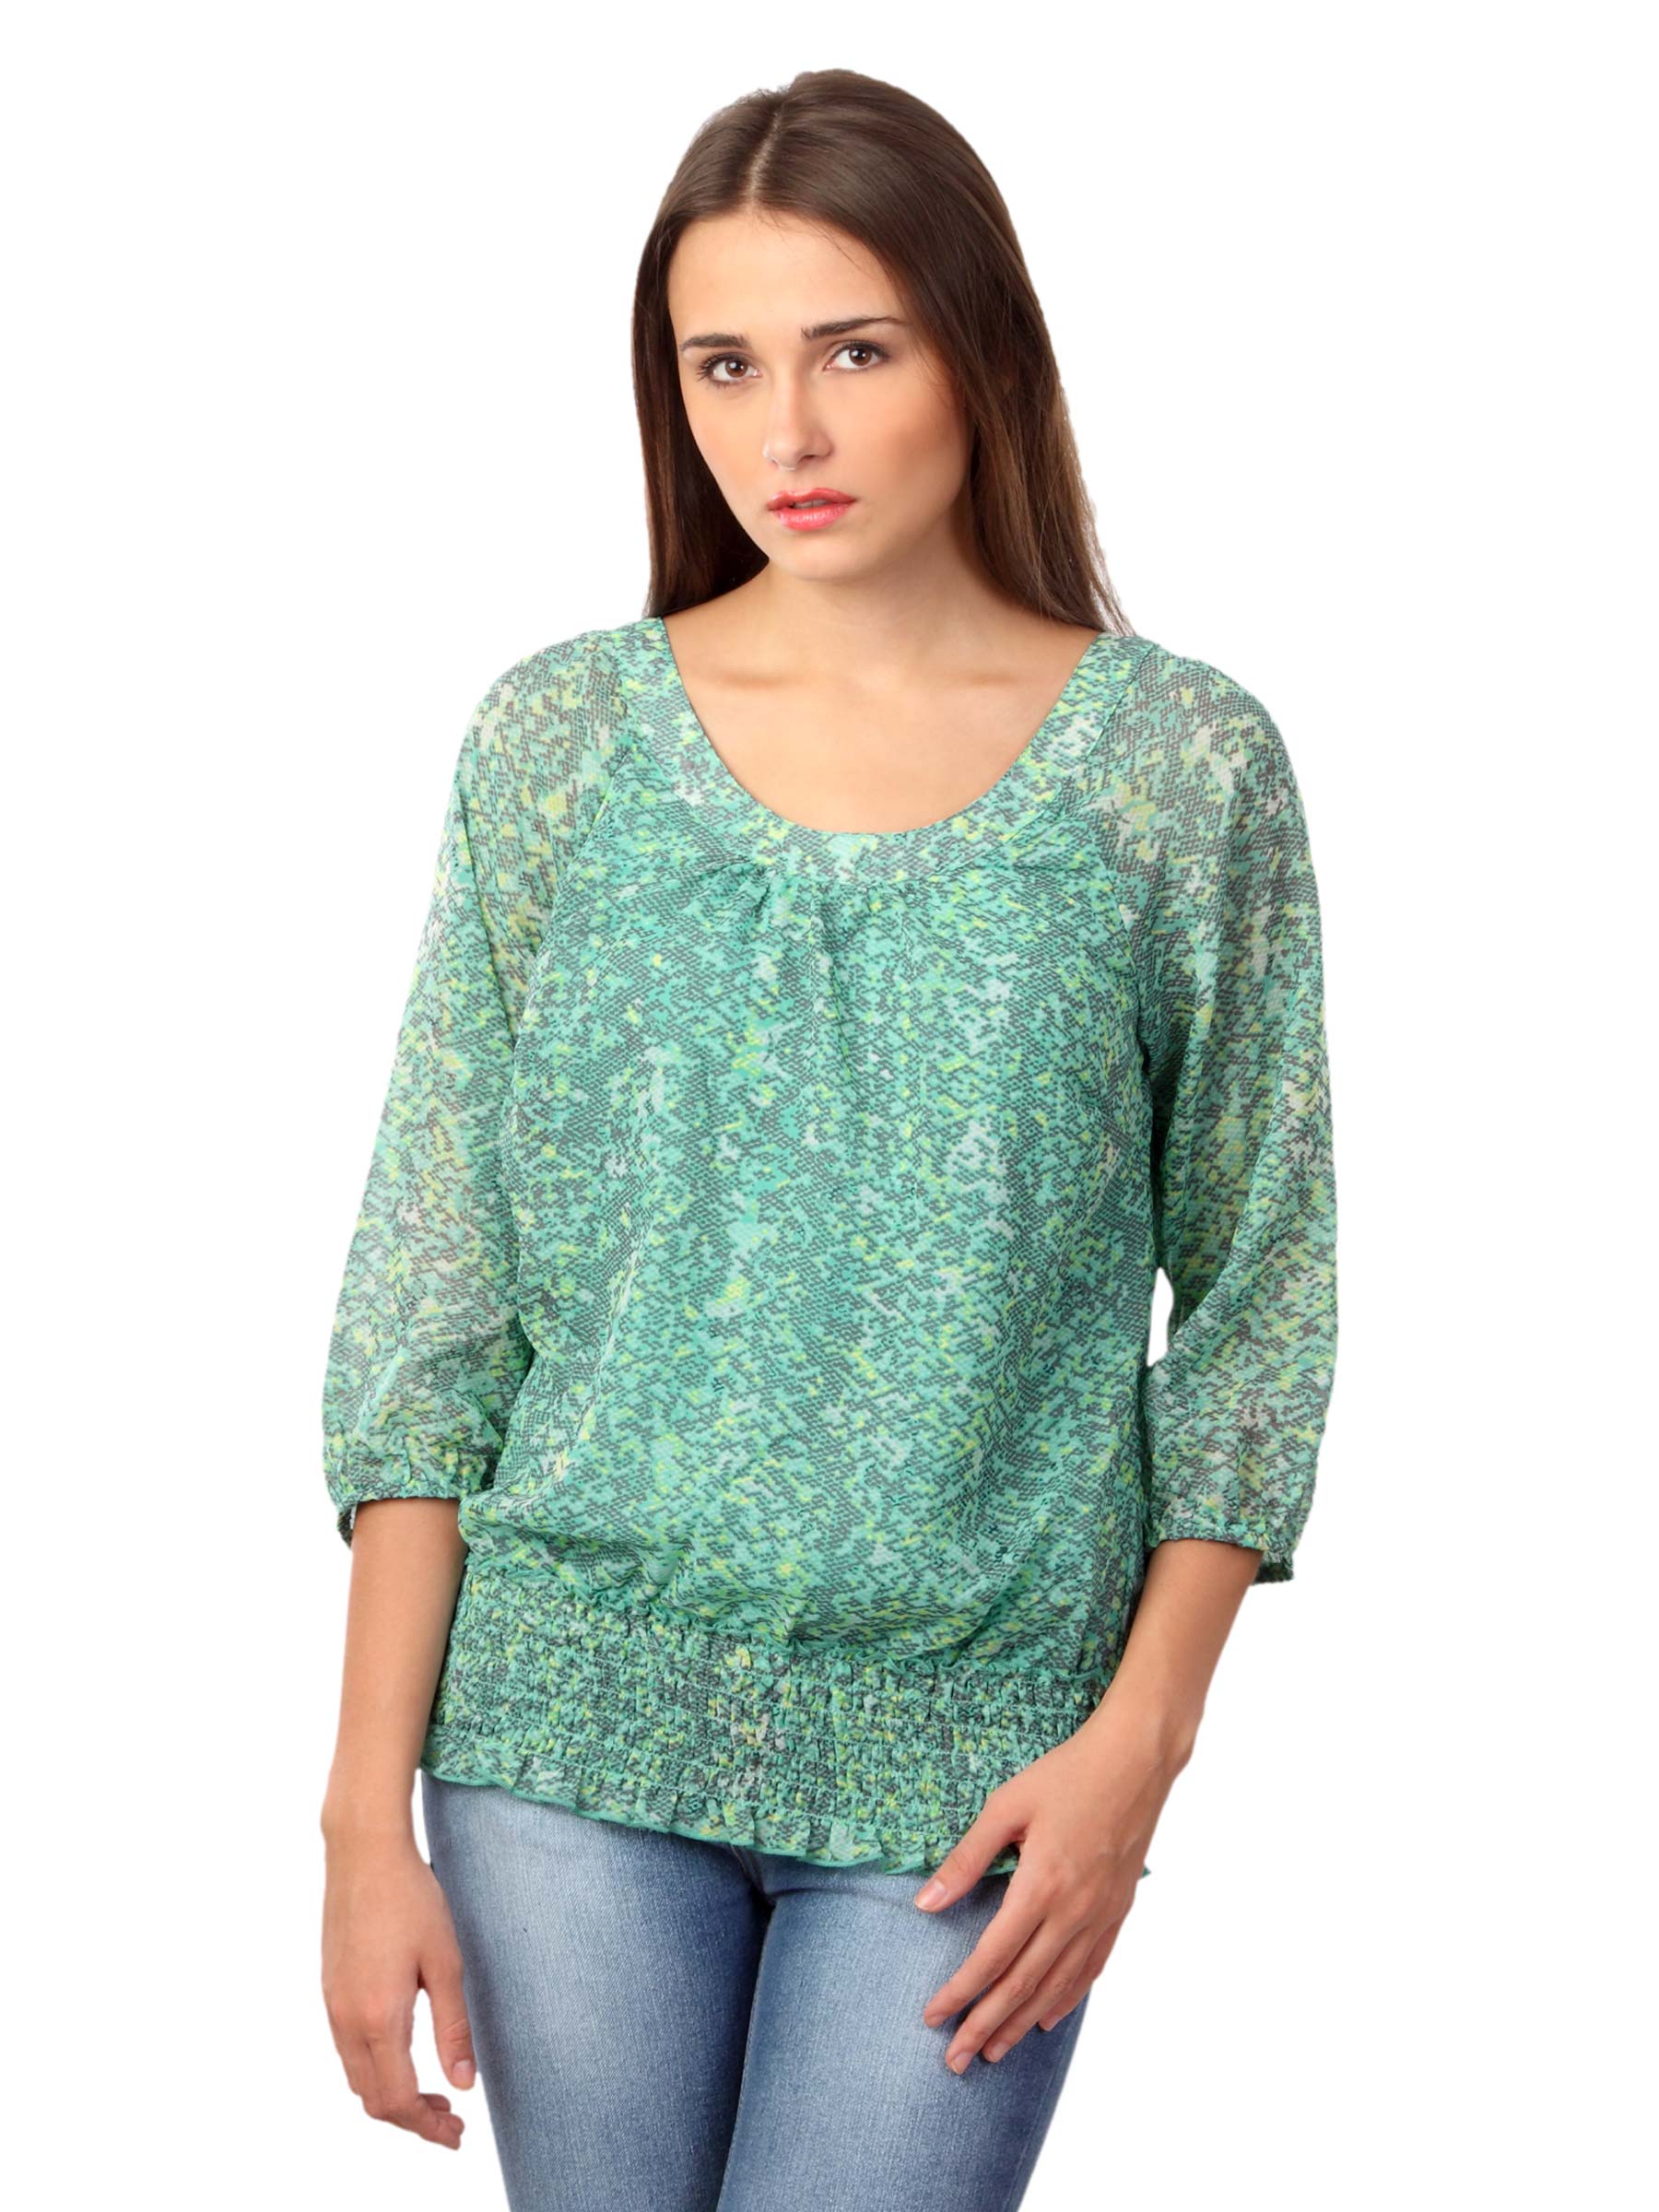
Vero Moda Women Bale Green Top
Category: Apparel / Topwear / Tops
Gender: Women
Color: Green
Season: Summer 2012
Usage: Casual